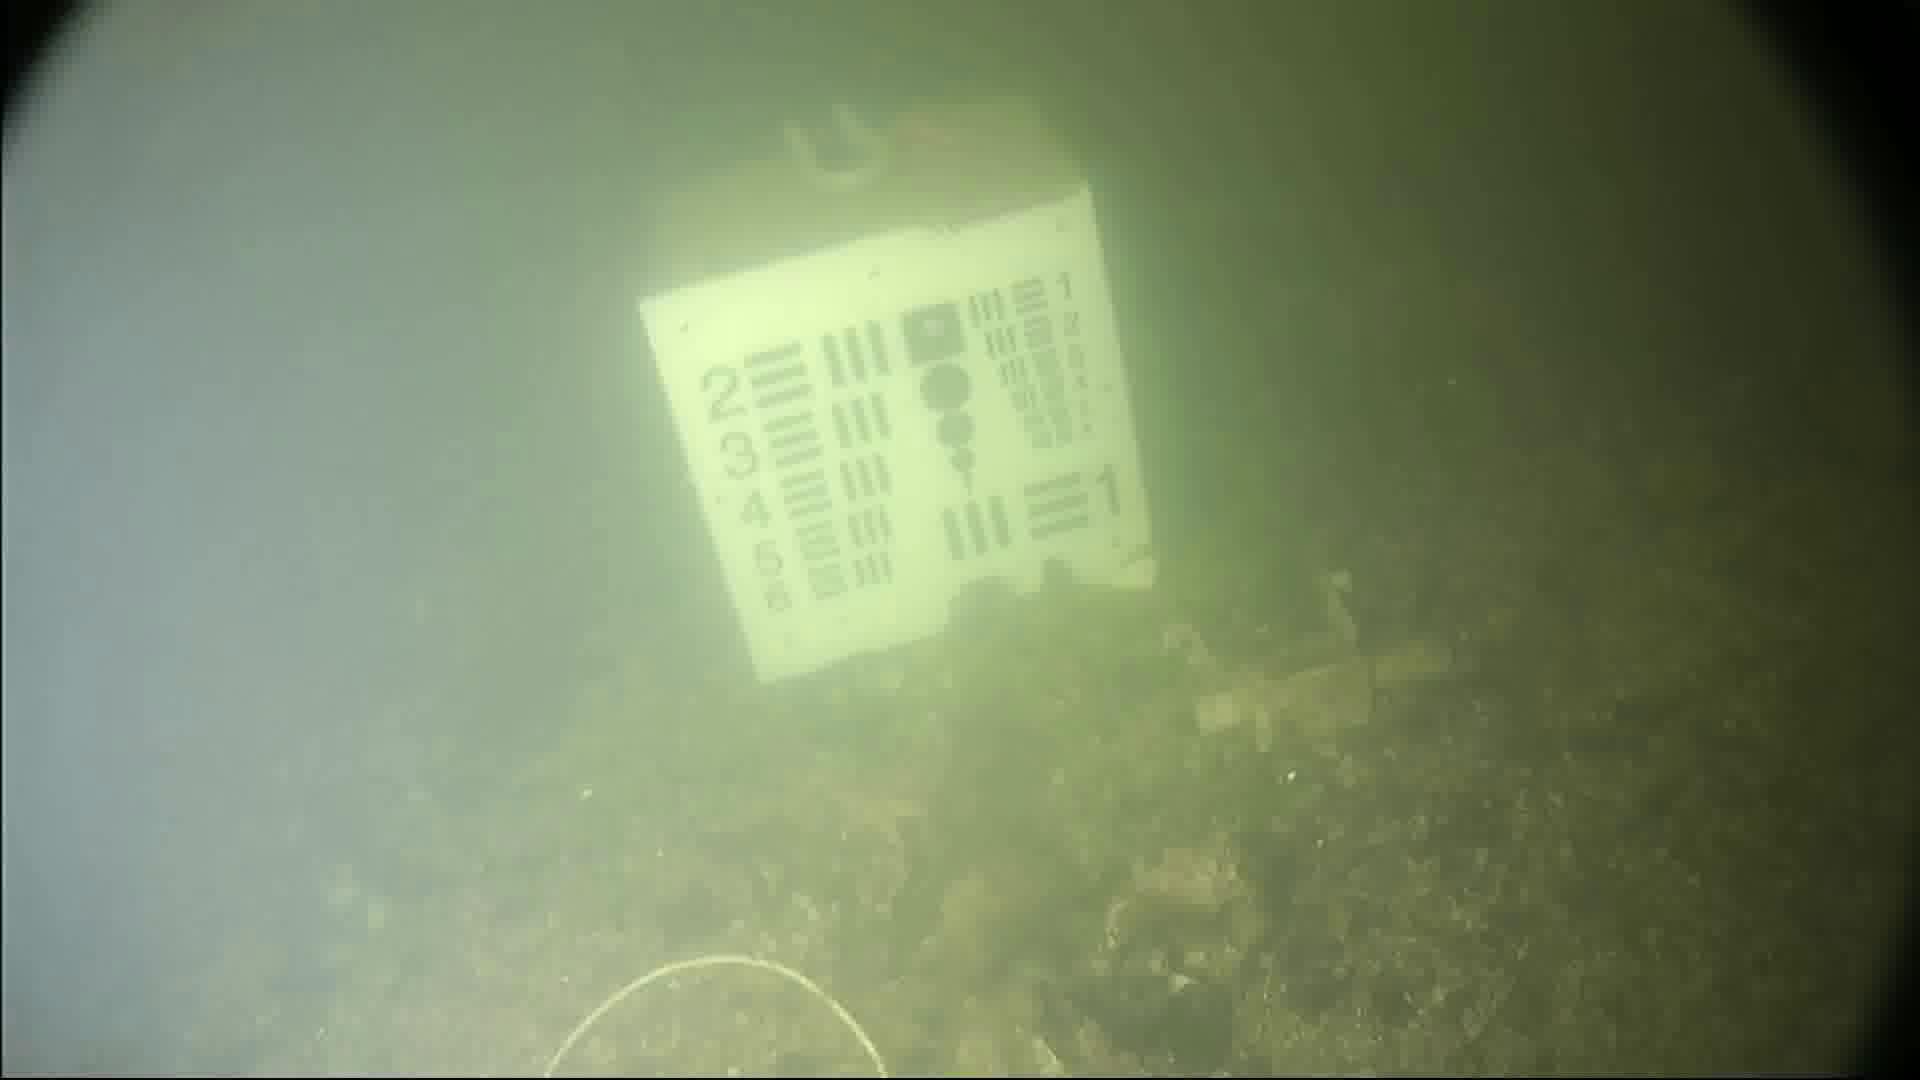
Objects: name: starfish